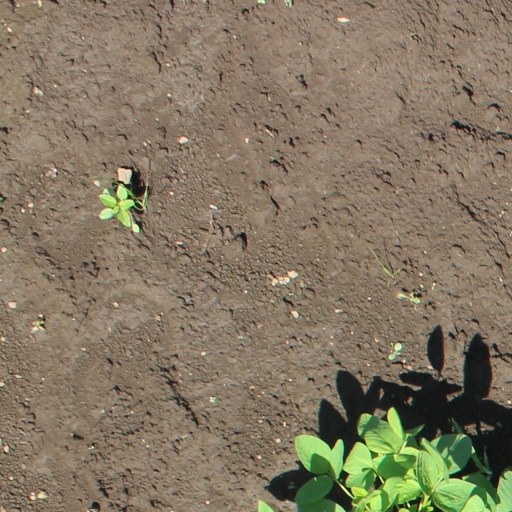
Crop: soybean